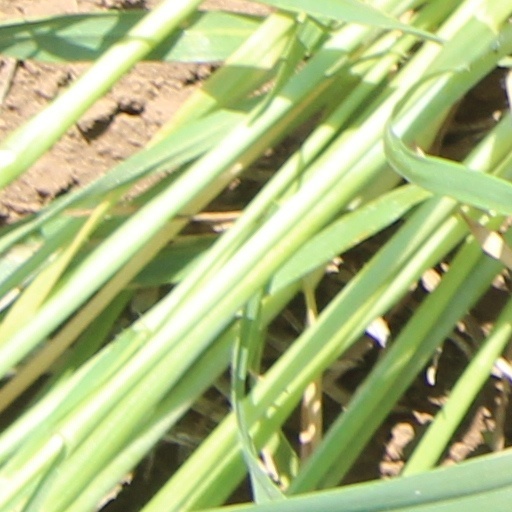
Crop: wheat